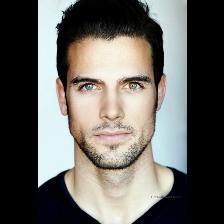
Label: Human